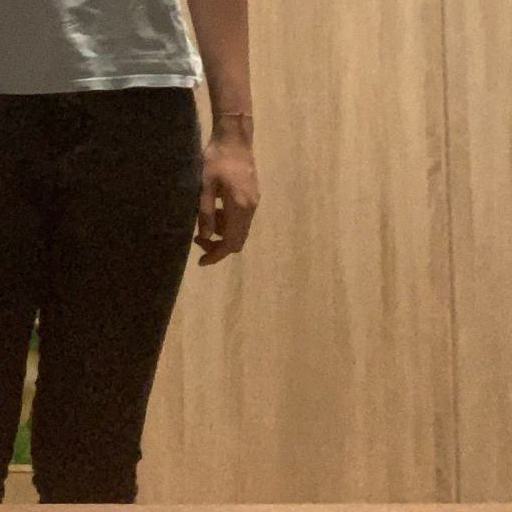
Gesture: no_gesture